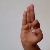
The image shows a hand gesture representing the letter 'F' in Indian Sign Language.